List of moths of the Democratic Republic of the Congo

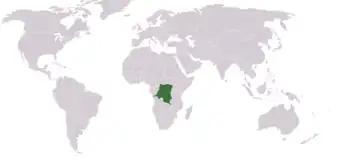
Location of the Democratic Republic of the Congo

There are about 2,400 known moth species of the Democratic Republic of the Congo. The moths (mostly nocturnal) and butterflies (mostly diurnal) together make up the taxonomic order Lepidoptera.